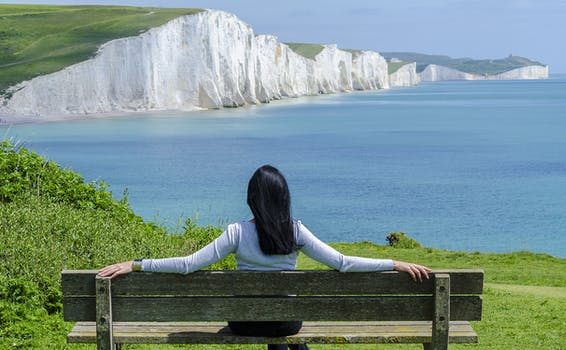
Label: No Watermark